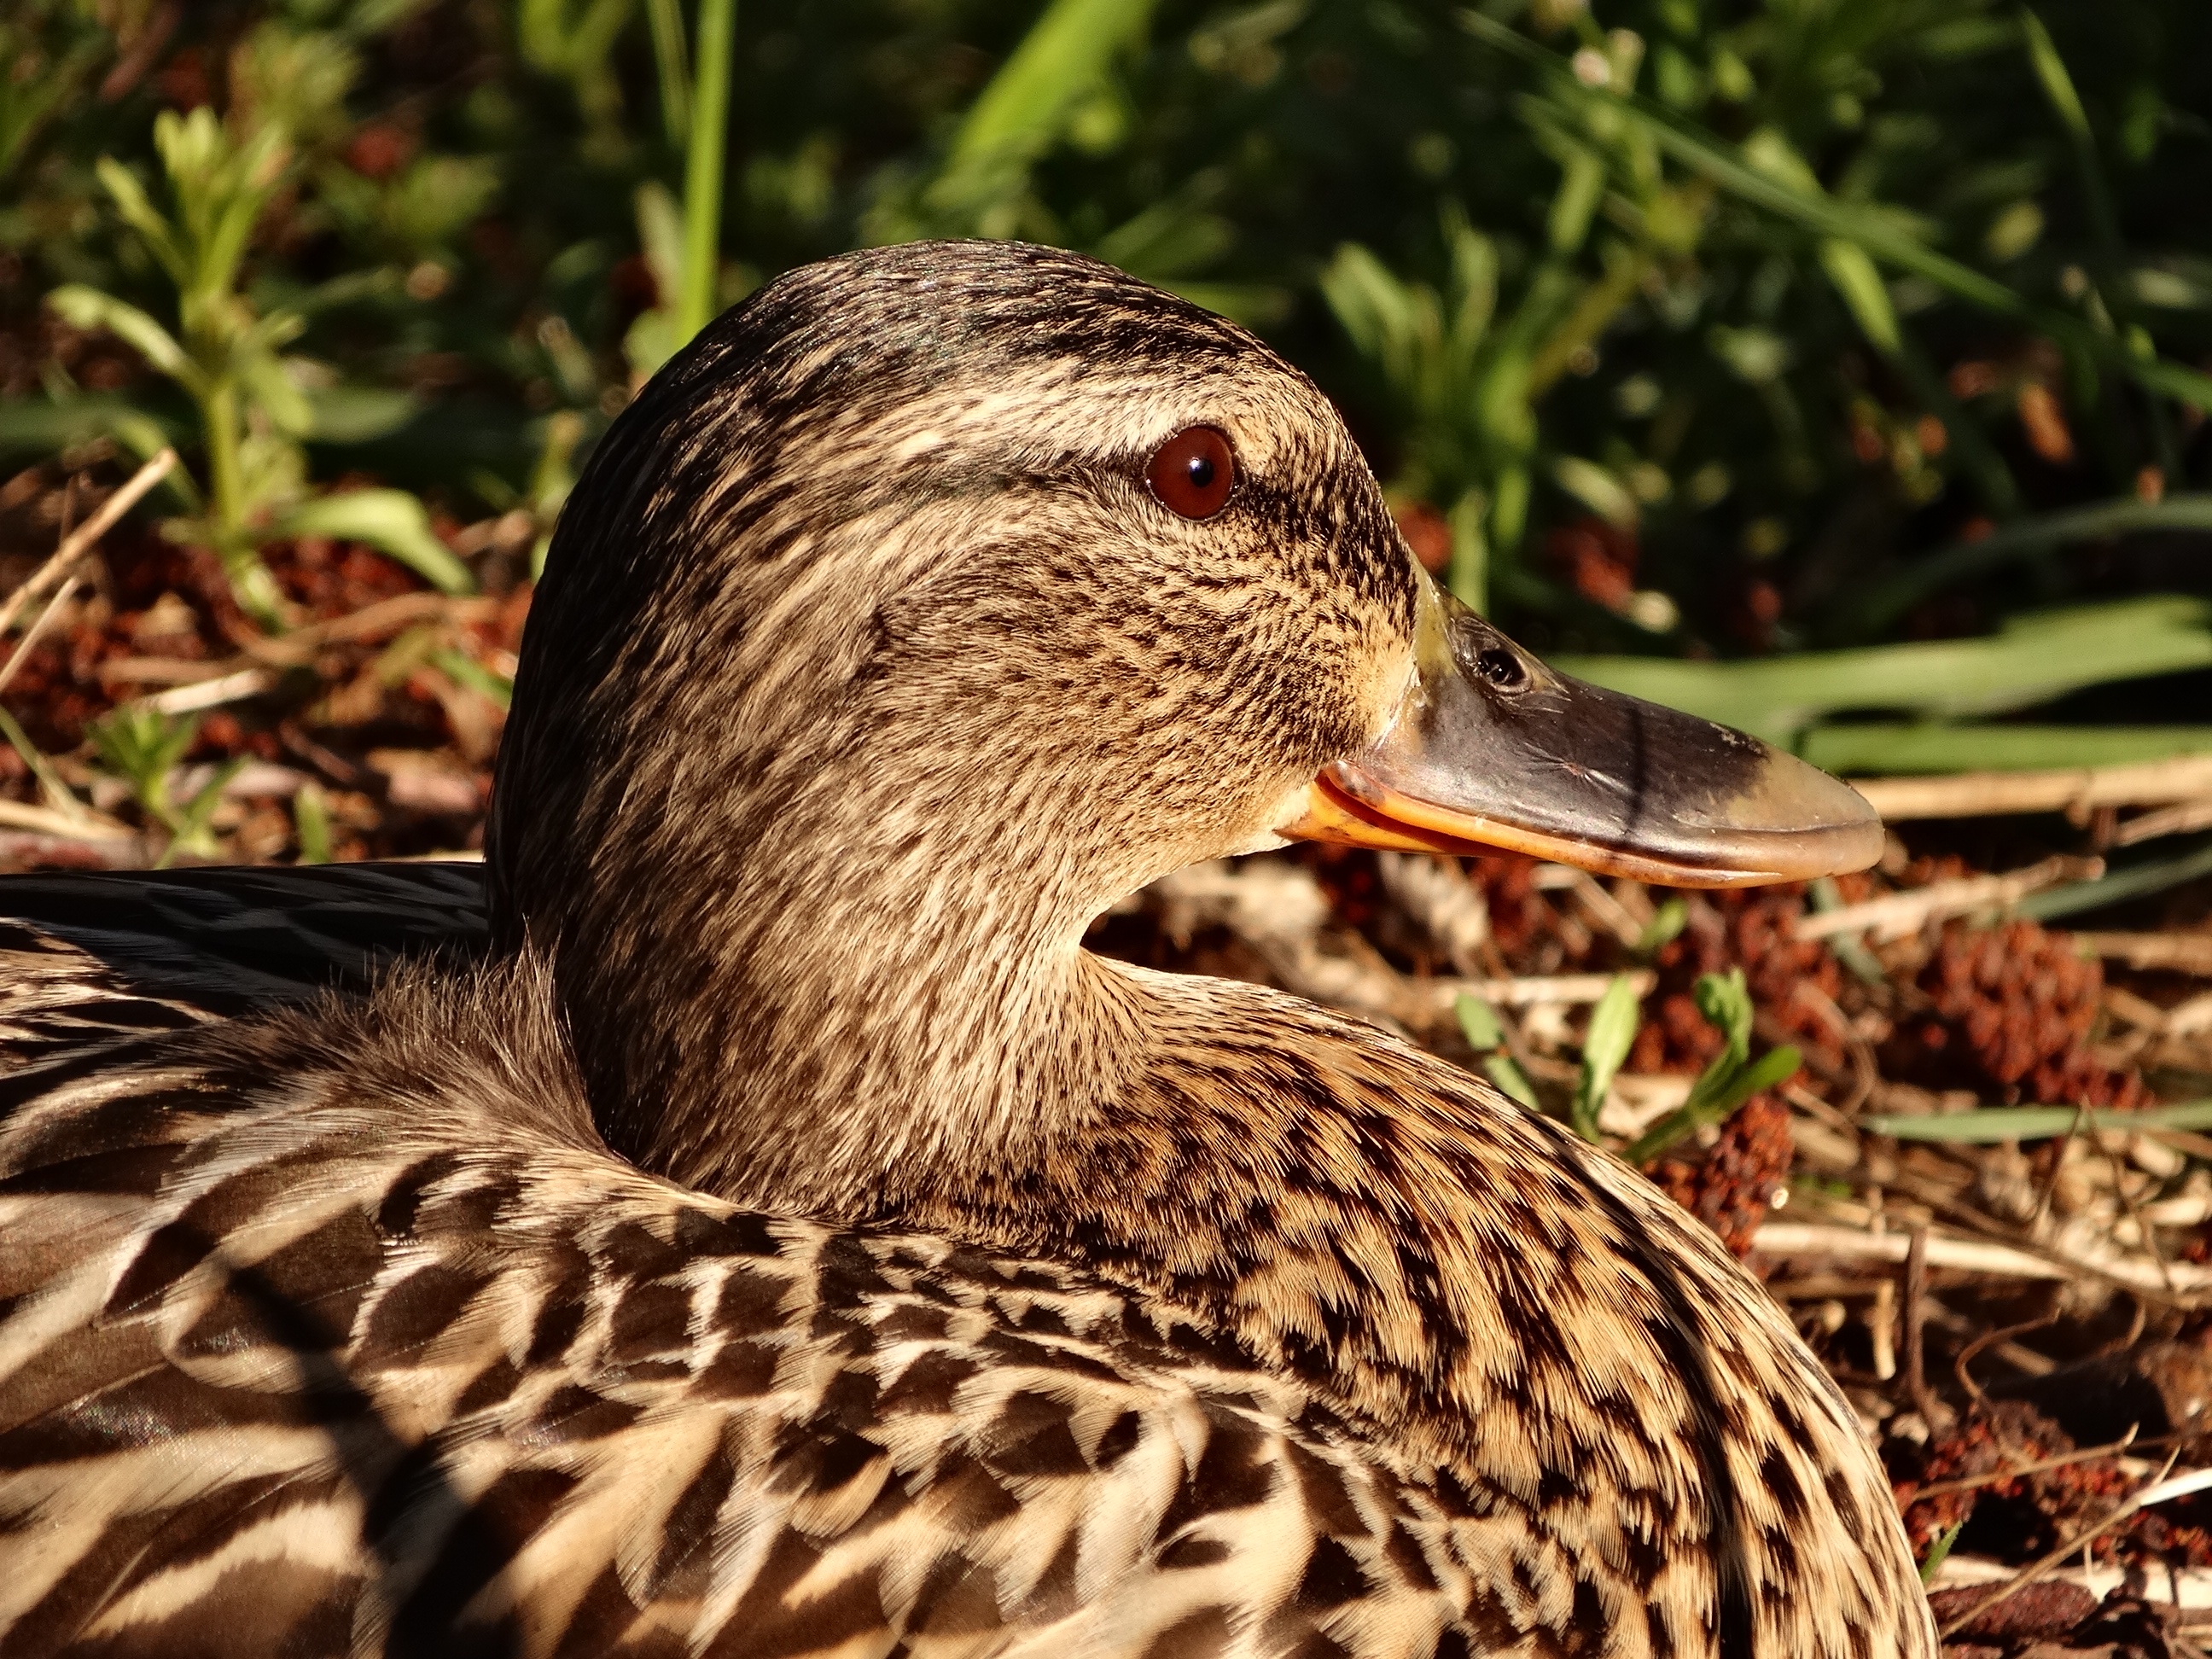
nature, grass, bird, wildlife, beak, fauna, poultry, close up, duck, goose, vertebrate, waterfowl, water bird, mallard, wild birds, water birds, ducks geese and swans